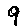
Label: 9